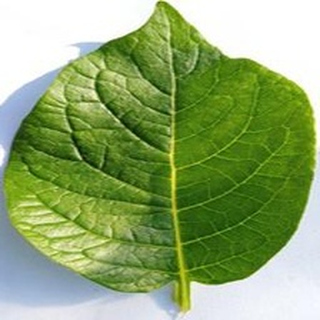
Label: healthy_potato